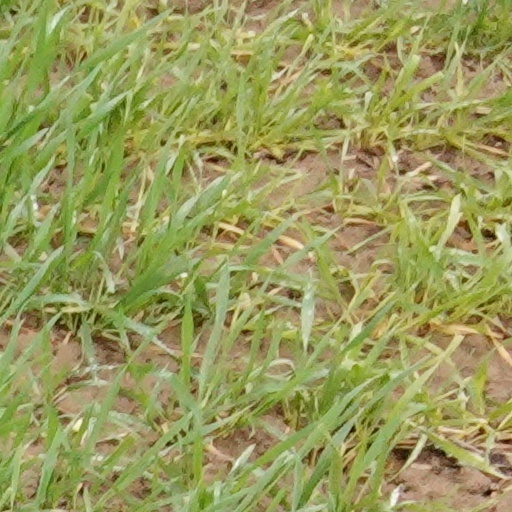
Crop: wheat